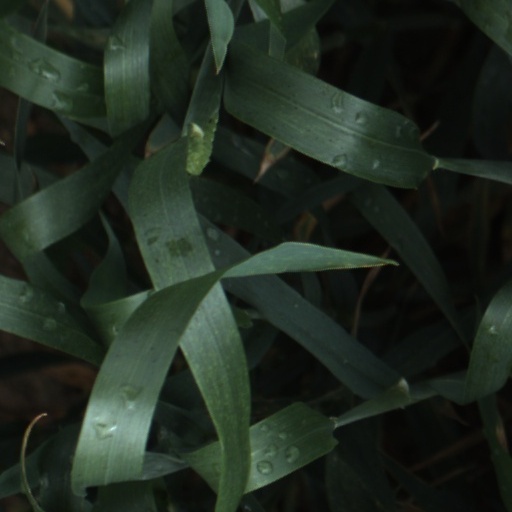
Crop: wheat